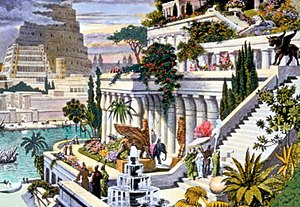
Babylons hængende haver
En tegning af Martin Heemskerck fra 1500-tallet af de hængende haver med Babelstårnet i baggrunden.
Babylons hængende haver var et haveanlæg i Babylon i det nuværende Irak. De tilskrives enten dronning Semiramis eller kong Nebukadnesar 2.; sidstnævnte skal have bygget dem omkring 600 f.Kr. til opmuntring for sin mediske dronning, Amyitis, der led af hjemve.